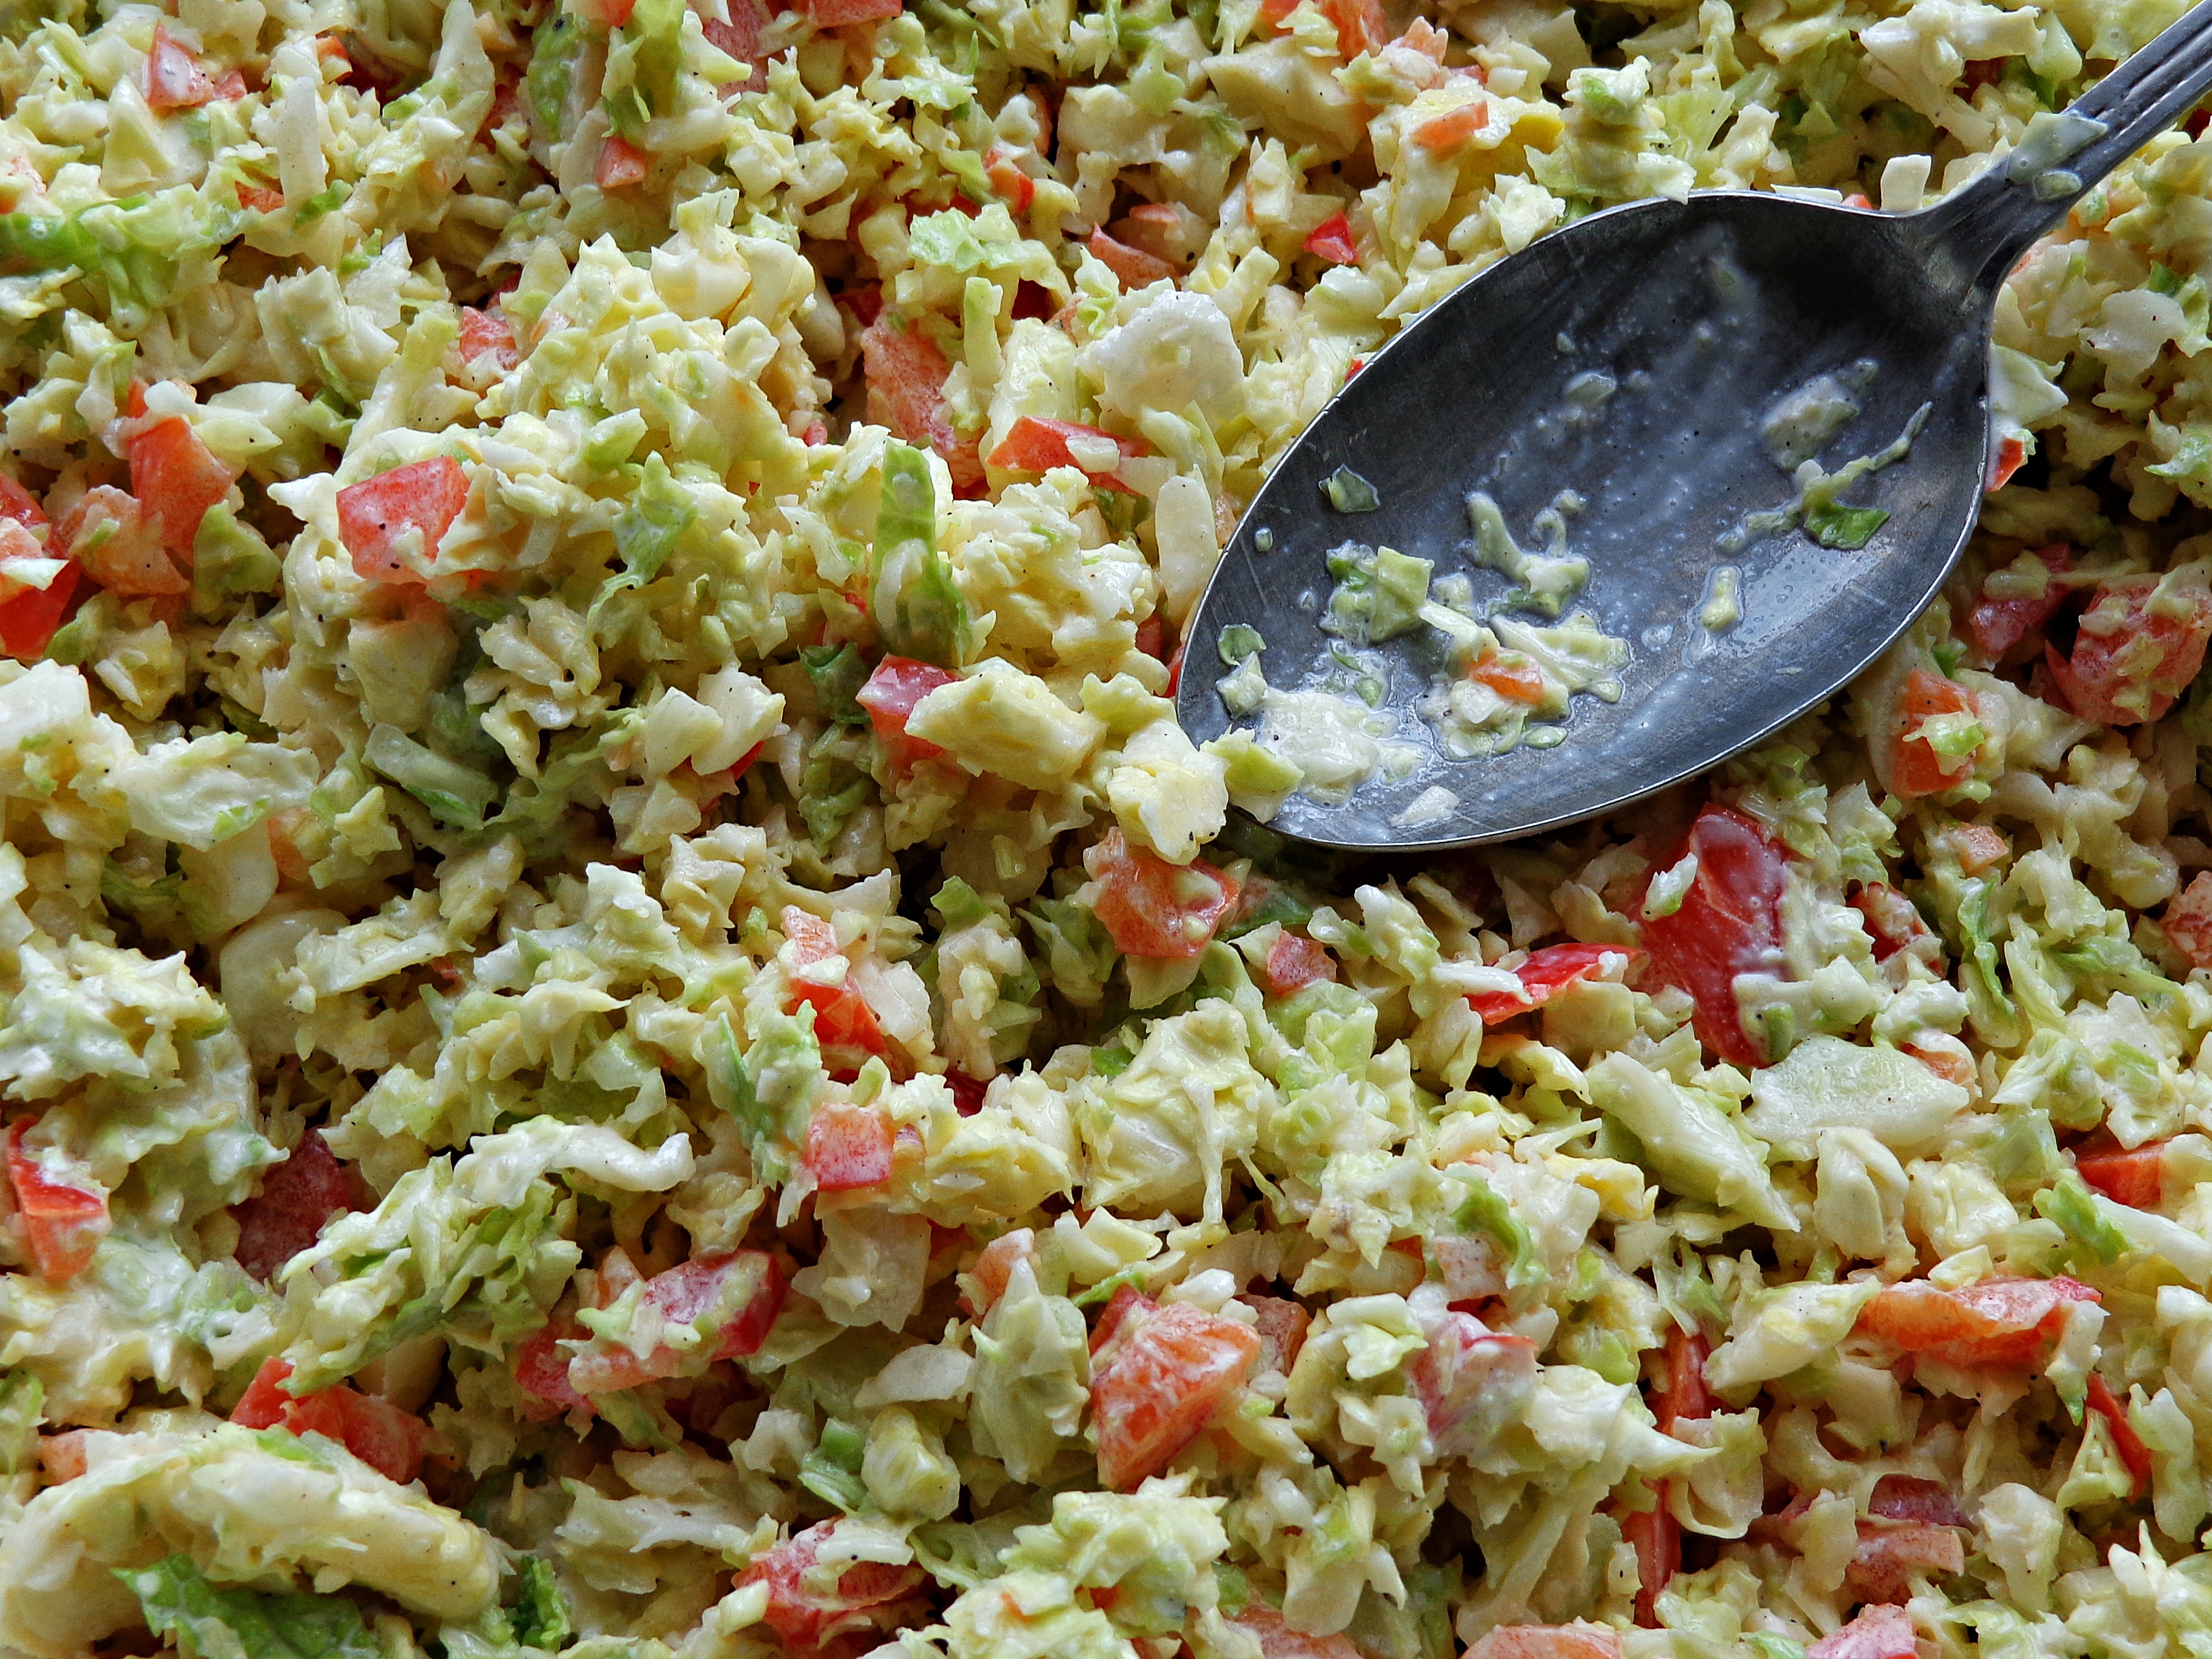
nature, dish, meal, food, salad, cooking, produce, vegetable, natural, fresh, kitchen, agriculture, closeup, healthy, eat, cuisine, health, lettuce, cook, kale, asian food, vitamin, eating, nutrition, vegetables, dinner, tasty, healthy food, cabbage, vitamins, healthy eating, taste, the freshness, a healthy diet, luncheon, natural food, pig iron, preparations, green food